Johann Christian von Mannlich

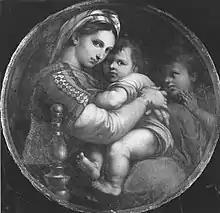
"Madonna della Sedia" (after Raphael) (1771)

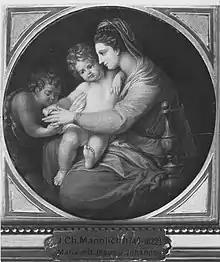
"Madonna and Child with the Boy John" (1770)

Under Christian IV's successor, Charles II August, Duke of Zweibrücken, he was general director of buildings, in which capacity he was responsible for the design and construction of Schloss Karlsberg near Homburg, besides forming the duke's picture collection.